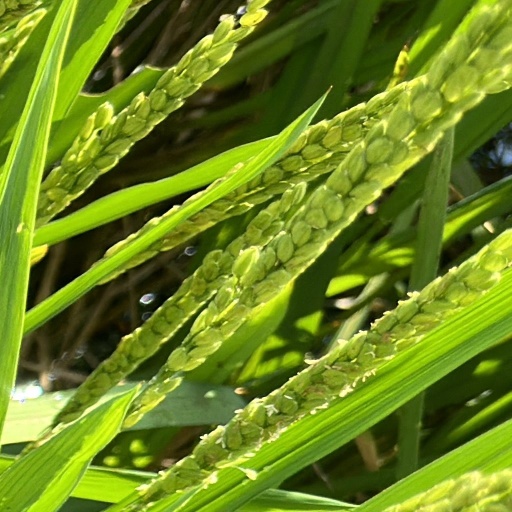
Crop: rice